The Pittsburgh Kid

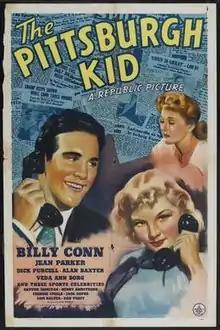

The Pittsburgh Kid is a 1941 American sports film directed by Jack Townley and starring Billy Conn, Jean Parker and Dick Purcell.